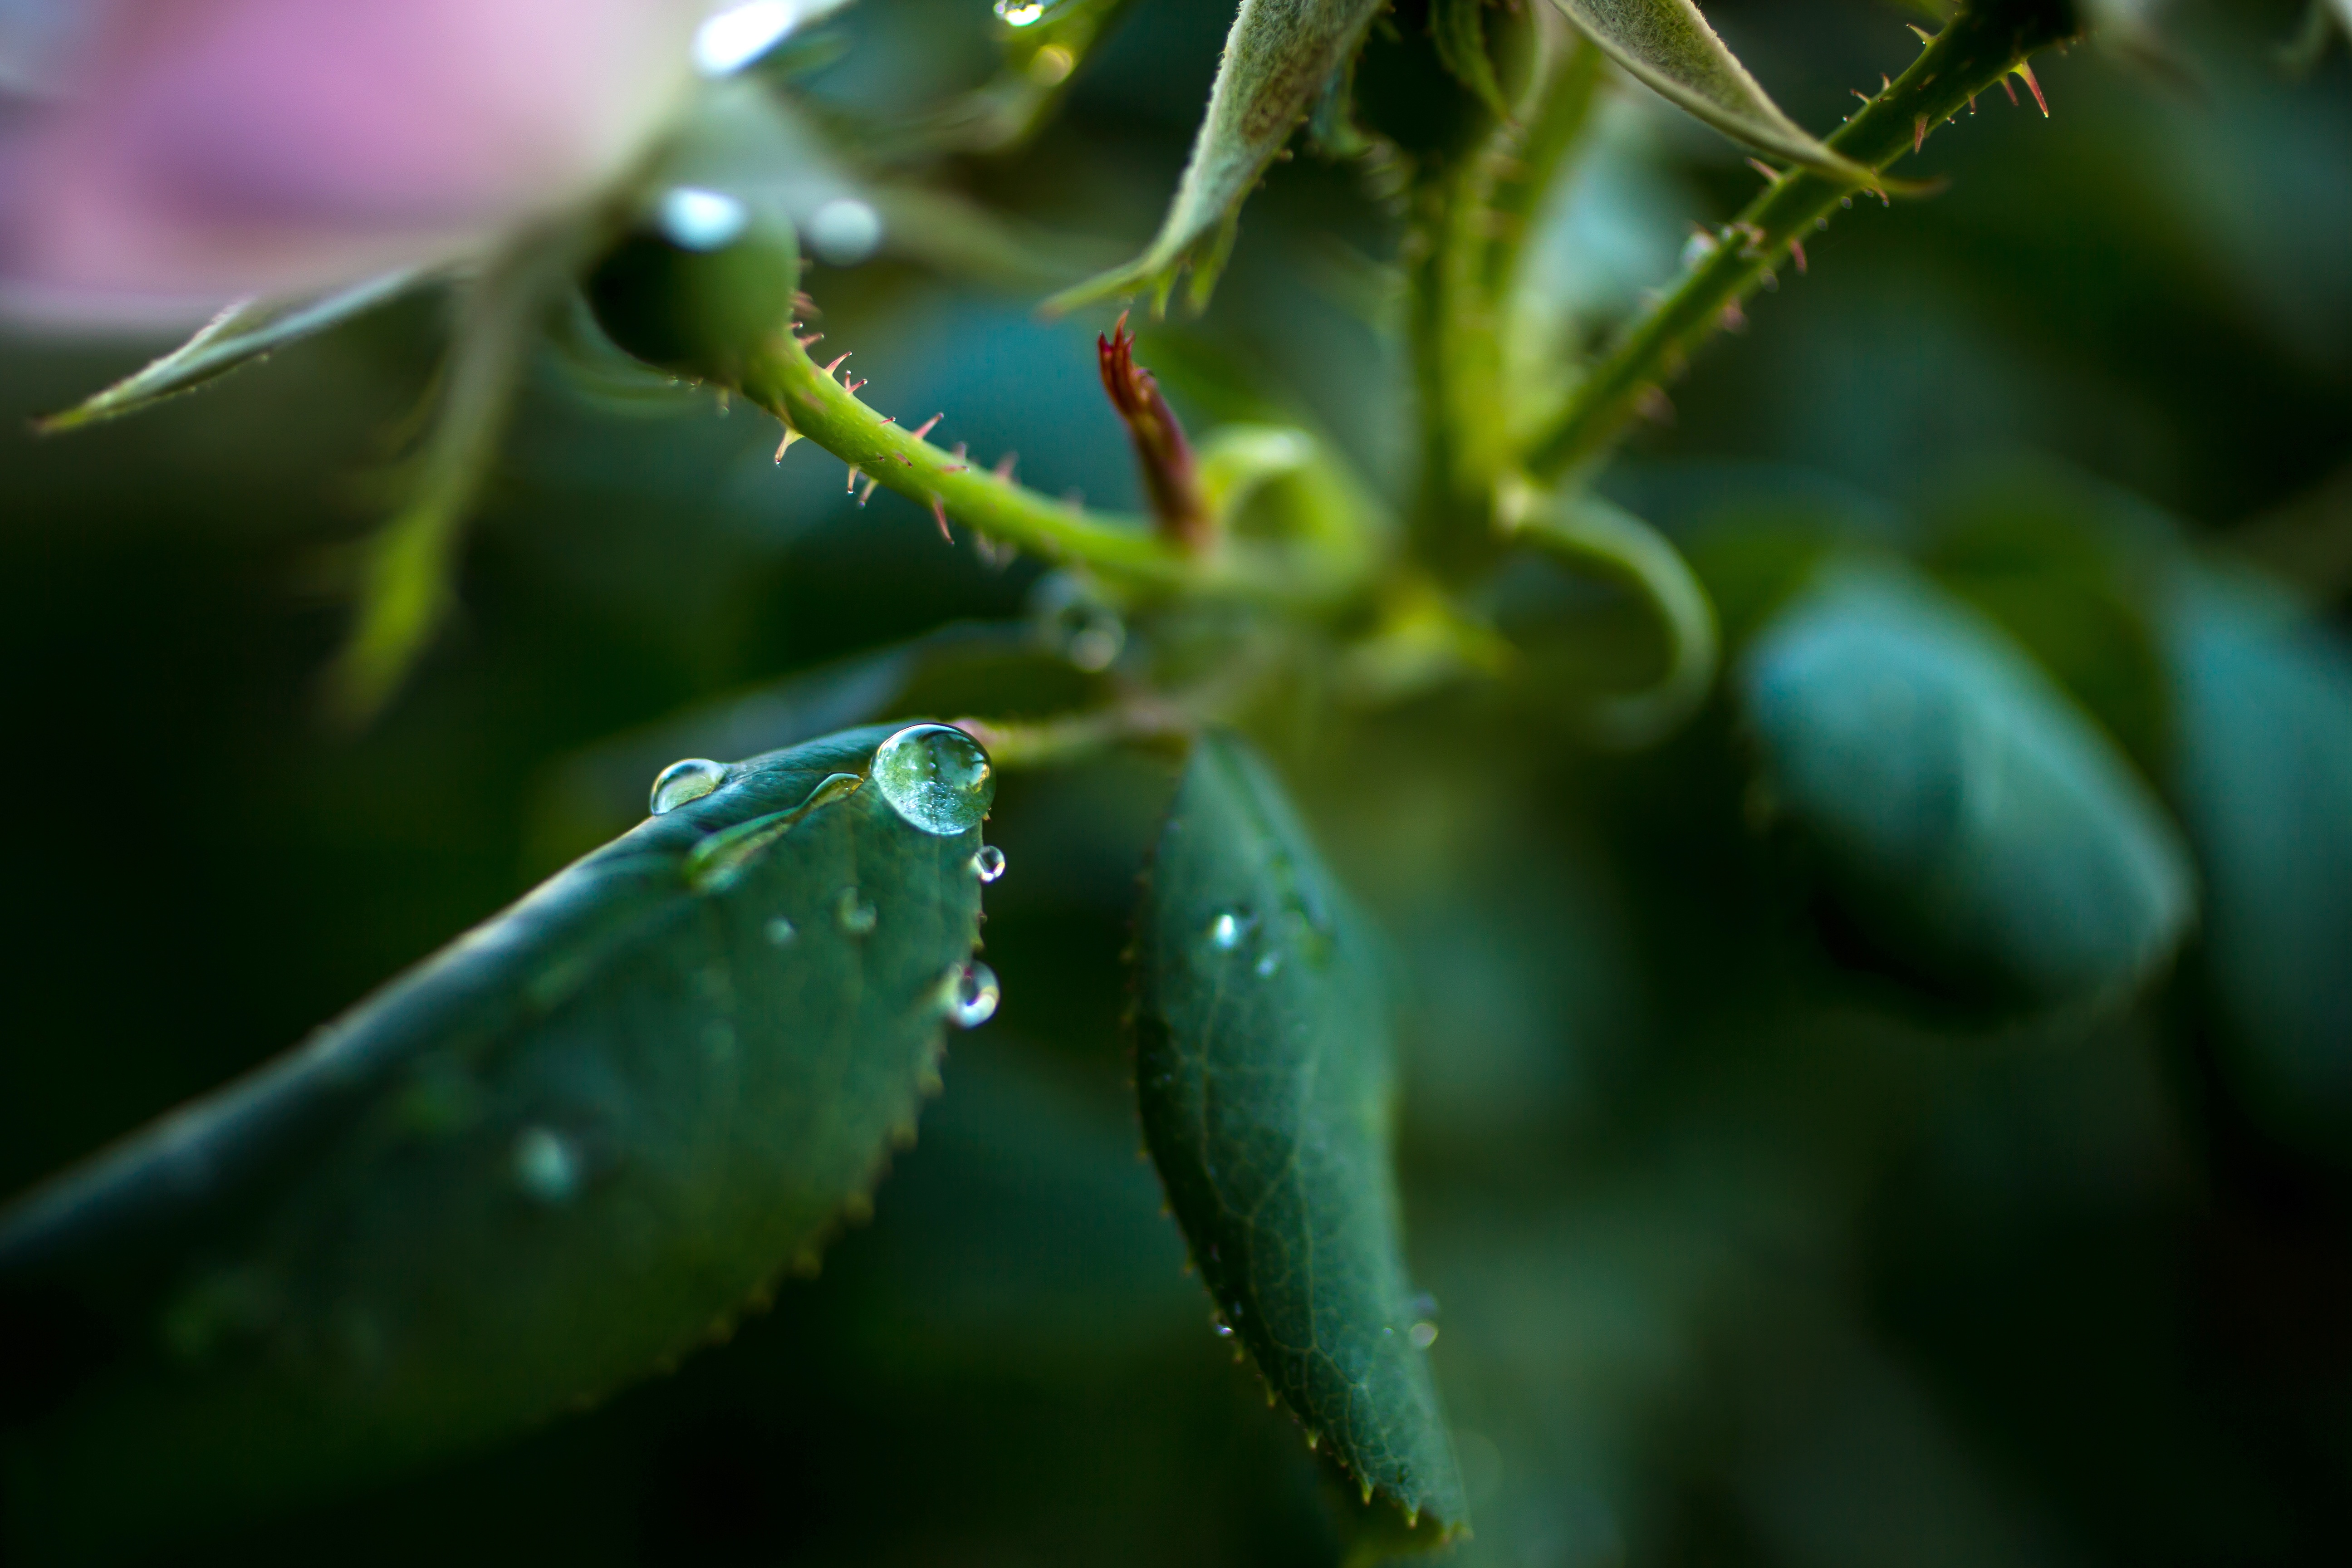
tree, water, nature, branch, dew, plant, photography, leaf, flower, green, produce, botany, flora, close up, shrub, moisture, macro photography, flowering plant, land plant